Early modern Europe

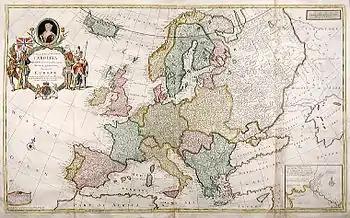
After the Peace of Westphalia in 1648, Europe's borders were largely stable. 1708 map by Herman Moll

The 17th century saw very little peace in Europe – major wars were fought in 95 years (every year except 1610, 1669 to 1671, and 1680 to 1682.) The wars were unusually ugly. Europe in the late 17th century, 1648 to 1700, was an age of great intellectual, scientific, artistic and cultural achievement. Historian Frederick Nussbaum says it was: